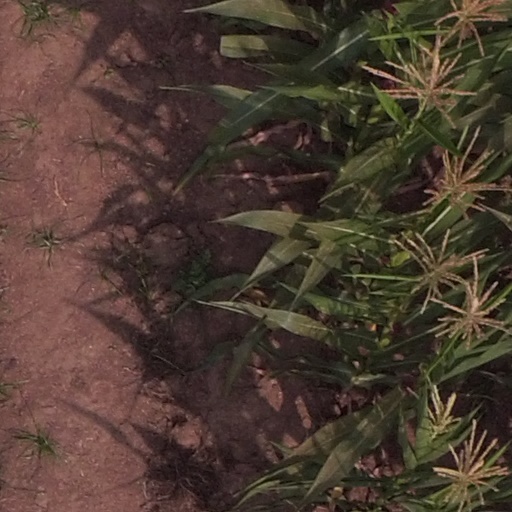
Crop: maize; corn